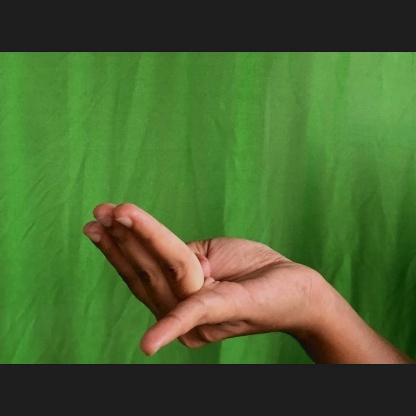
Mudra: Chaturam